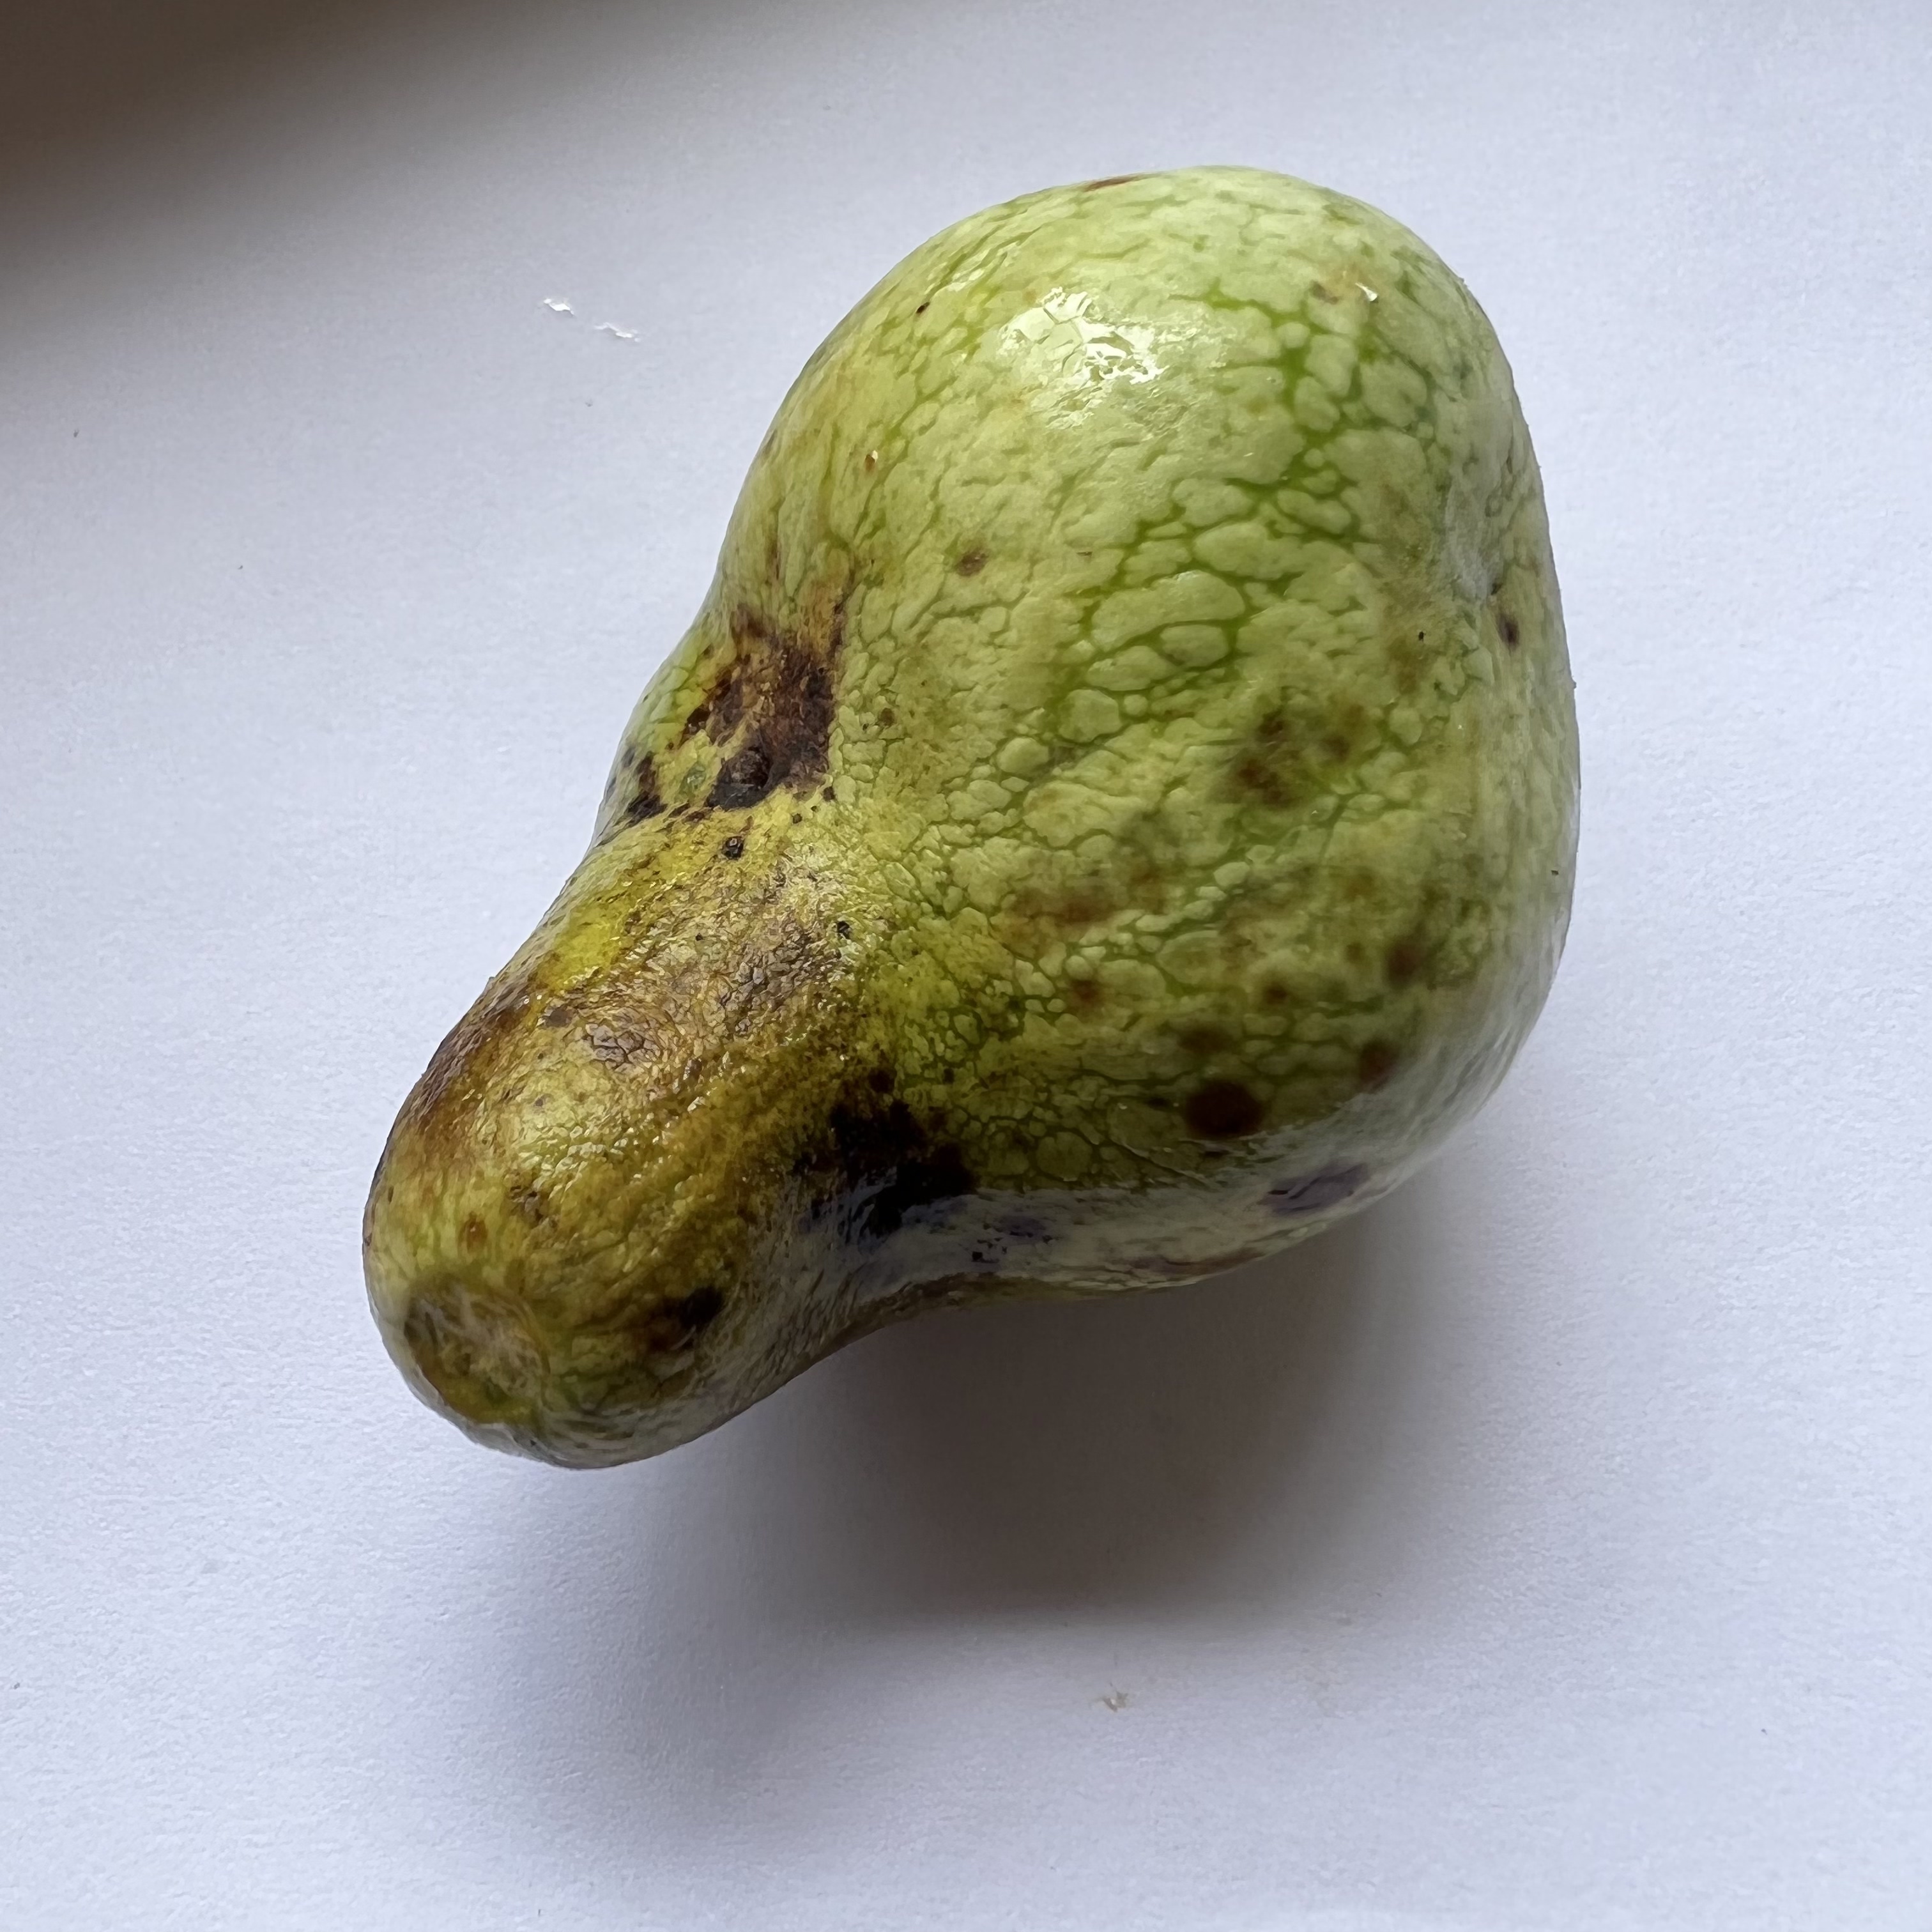
Label: Anthracnose